Steven V. Carter

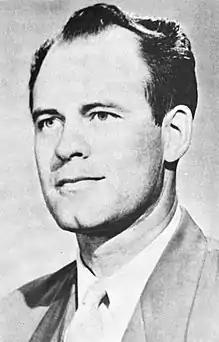
Frontispiece of 1960's "Steven V. Carter, Late a Representative".

Steven V. Carter (October 8, 1915 – November 4, 1959) was a Democratic U.S. Representative from south central Iowa in 1959.